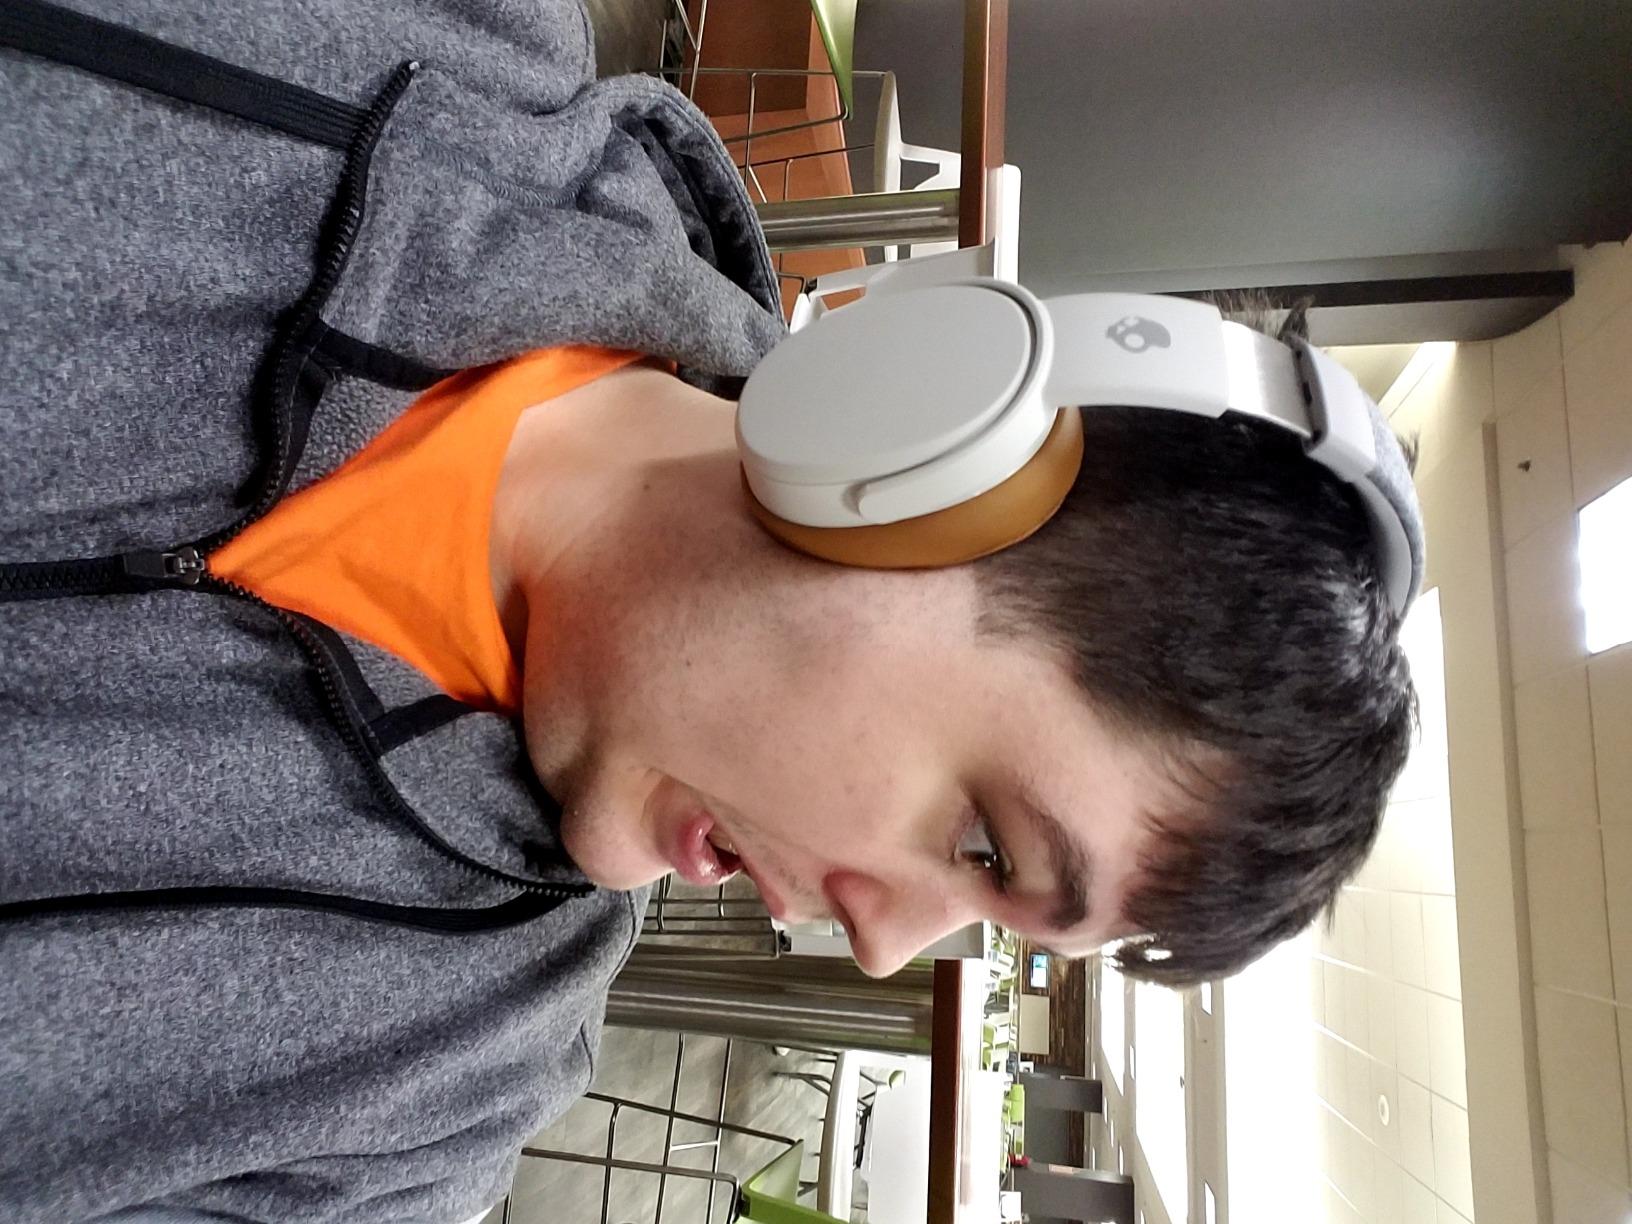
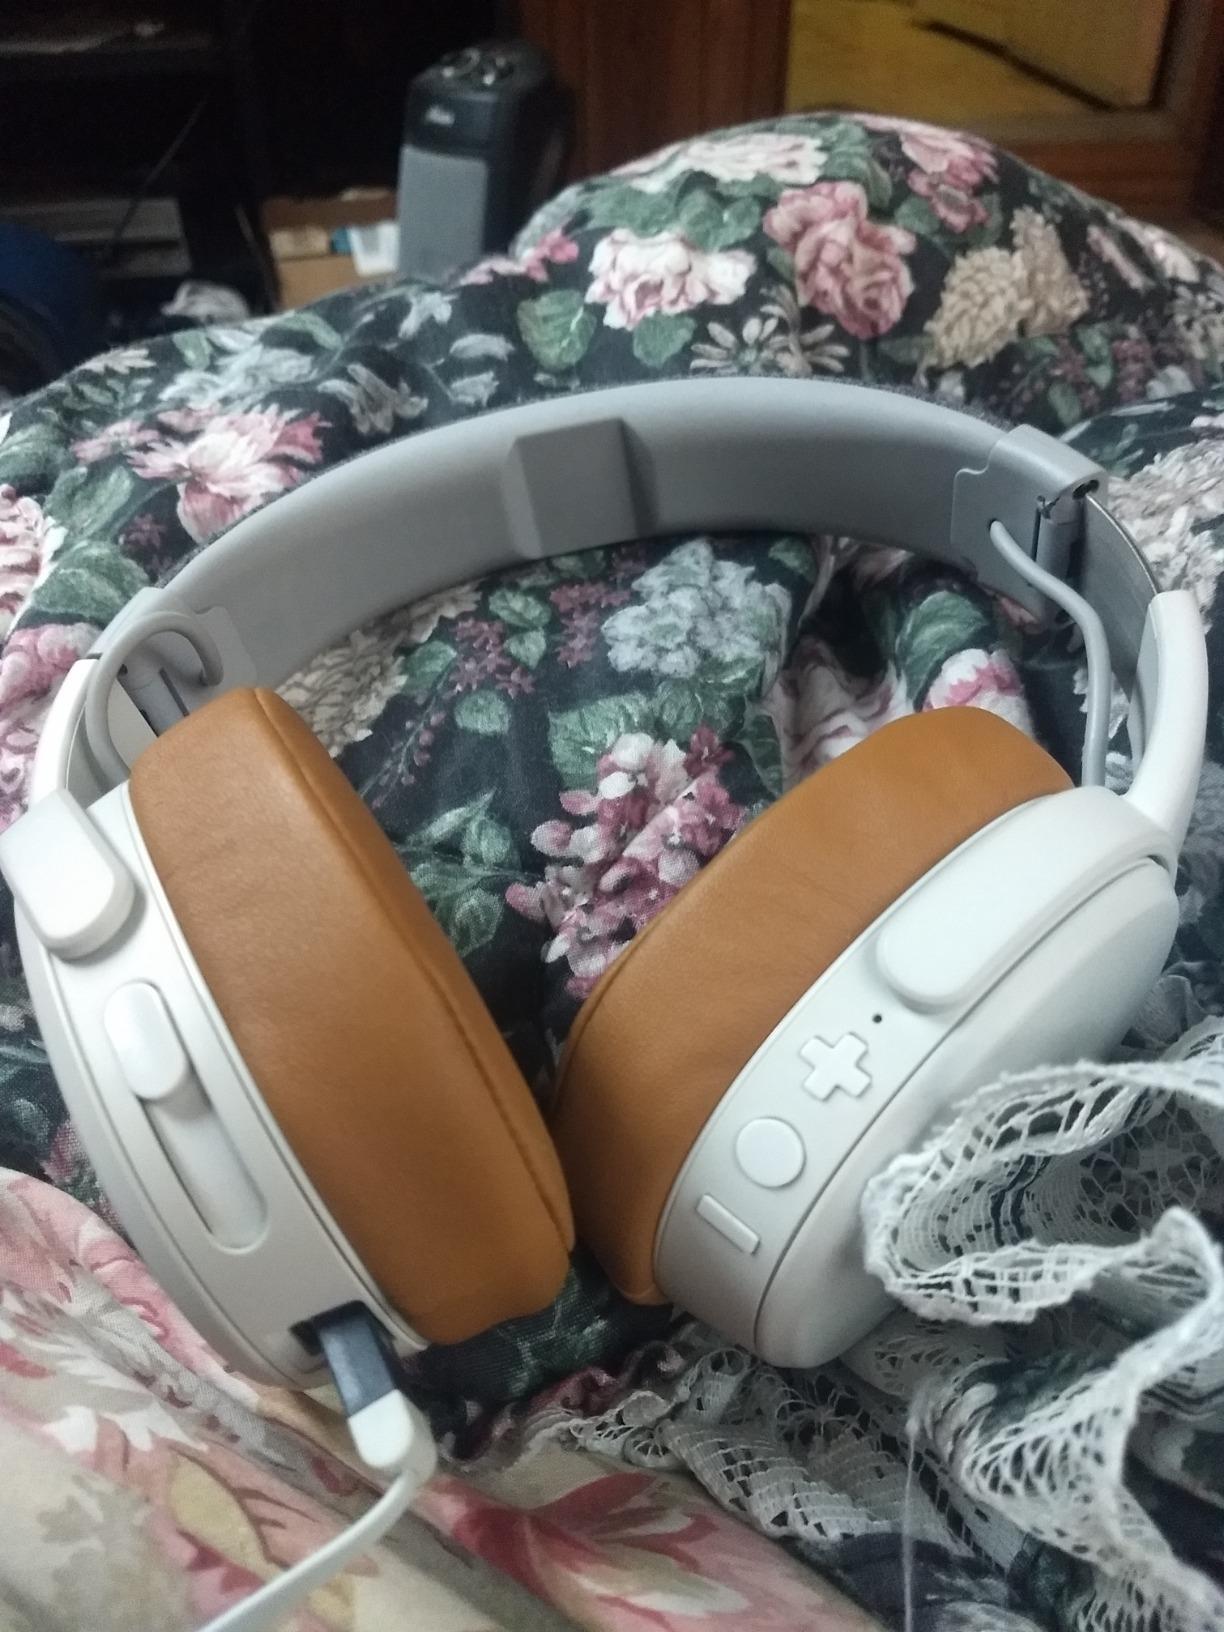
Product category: headphones
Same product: yes